Organ concertos, Op. 4 (Handel)

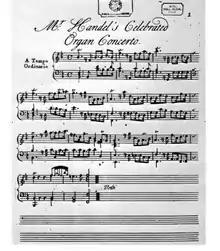
Title page of Walsh's arrangement of Op. 4, No. 2, HWV 290

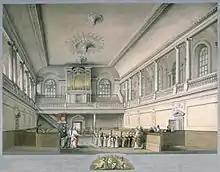
Watercolour by John Sanders, 1773. The Foundling Hospital Chapel looking west, showing the organ, built by Thomas Parker, donated by Handel in 1749.

The concertos were first published in 1738 by John Walsh for solo keyboard, the solo part combined with a simplified reduction of the orchestral accompaniment. In the nineteenth century, W. T. Best, the Victorian Handelian champion and frequent performer at Crystal Palace, popularized a version for large solo two manual organ with pedals, with his own lengthy romantic candenzas. Subsequent scholarship and performance practice, however, has favoured the original intimate scoring for chamber organ and small baroque orchestra. In the 1940s the blind organist Helmut Walcha prepared a version for organ and second keyboard giving one possible ornamentation and extemporisitation of the organ part in the slow movements. Modern performing editions of Walsh's 1738 solo keyboard version and the original scoring for organ and orchestra have been prepared by the musicologists William Gudger and Terence Best.